Wahlbergøya

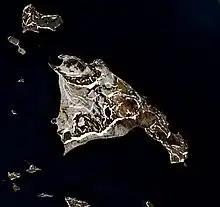
Sentinel-2 image (2021)

Wahlbergøya is an island in Hinlopen Strait, between Spitsbergen and Nordaustlandet of the Svalbard archipelago. The island has an area of about . The islands highest point is 194 m.a.s.l. Named after Swedish botanist Peter Fredrik Wahlberg. It is the largest island of Vaigattøyane.